Bas (rapper)

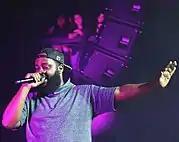
Bas performing during What Dreams May Come Tour in January 2014.

"Last Winter" was released on April 29, 2014, by Dreamville Records/Interscope Records. It featured guest appearances from J. Cole, Mack Wilds, KQuick, and Irvin Washington. The album was a conceptual project that touches on the cold days in New York City recording the album. The album was supported by the single "My Nigga Just Made Bail" produced by GP808 and featured guest appearances by J. Cole. "Last Winter" would debut at 103 on the "Billboard" 200 with 3,601 copies sold in its first week.